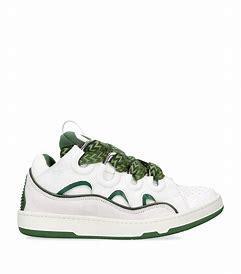
Brand: Lanvin
Model: Curb